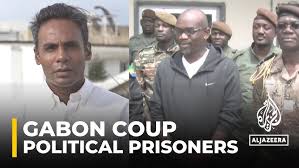
Label: Air Defense